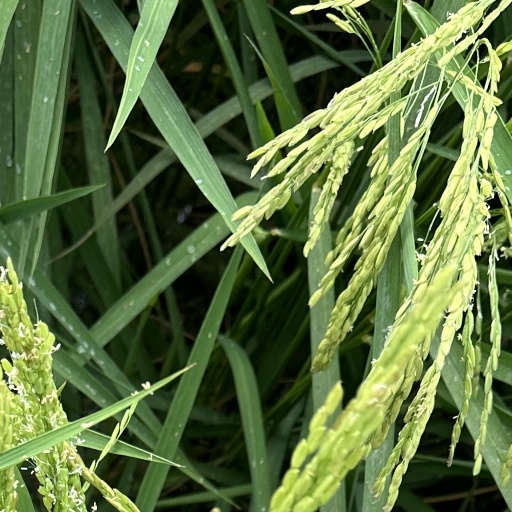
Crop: rice